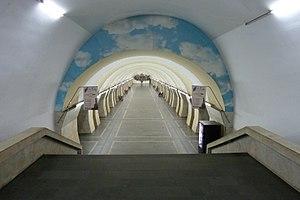
Yeritasardakan est une station de l'unique ligne du métro d'Erevan située dans le district de Kentron à Erevan.